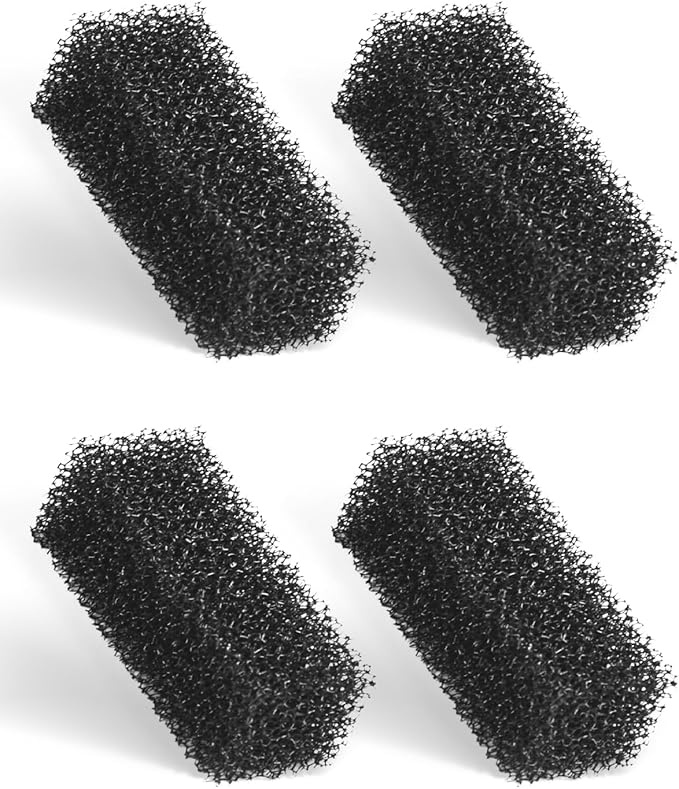
Pawfly 4 Pcs Replacement Filter Pads for 3-10 Gallon Internal Aquarium Filter, Fish Tank Filter Media Sponge, Black Bio Foam for Water Filtration
About This Ideal Replacement Filter Pads: Size: 2.8" L x 1.2" W x 0.95" H. The black filter pads are perfectly compatible with Pawfly 3-10 Gallon Internal Aquarium Filter. Perfect replacement for the worn filter sponges. Mechanical Filtration: All the filter media pads can effectively trap debris, food residue, wastes or other impurities in water. Prevent them from entering the aquarium to keep water clean. Fine Sponge Filtration: With large contact area with water, the black filter media sponges are helpful for the accumulation of beneficial elements. Provide biological filtration to fully remove excess harmful substances. Reliable Material: The bio sponges are made of soft and foldable foam with high elasticity and fine air and water permeability. No worry about sucking up your fish. And they won’t block the normal water flow due to the fluffy inner structure. Easy to Use: Before use, rinse it with cool water to remove the outside dust, then fully put it into the filter chamber. Replace it every 2 to 4 weeks to maintain a healthy water environment. (Please unpack and let it stand for 24-48 hours or soak in water before use for best results.)
Brand: Pawfly
Category: Animals & Pet Supplies > Pet Supplies > Fish & Aquatic Supplies > Aquarium Filters > Sponge Aquarium Filters